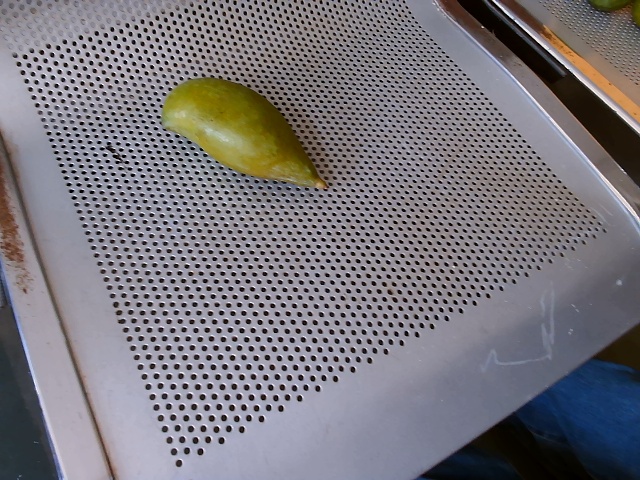
Label: Raw_Mango